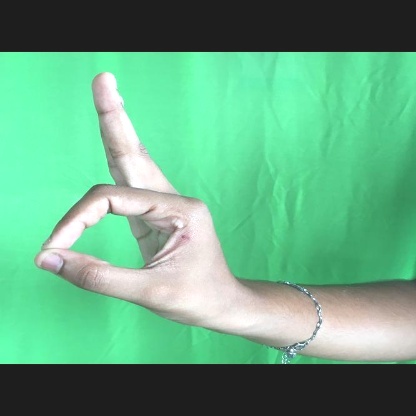
Mudra: Aralam